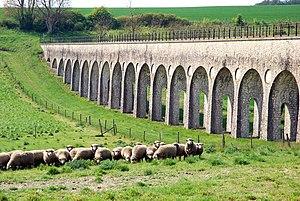
Aqueduc de la Vanne à Pont-sur-Vanne (Yonne, France)
La Vanne est une rivière française des deux départements de l'Aube et de l'Yonne dans les deux nouvelles régions de Bourgogne-Franche-Comté et du Grand-Est. C'est un affluent de rive droite de l'Yonne, donc un sous-affluent de la Seine.
Les aqueducs de la Vanne et du Loing sont deux aqueducs qui acheminent de l’eau potable vers Paris depuis des sources situées en Bourgogne et en Île-de-France jusqu’aux réservoirs de Paris. Ces aqueducs portent le nom des sources des rivières qui les alimentent : la Vanne, un affluent de l’Yonne, et le Loing, un affluent de la Seine. L'aqueduc de Loing est parfois nommé aqueduc du Loing et du Lunain.